Glacis

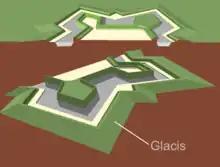
Diagram showing upward sloped glacis

A glacis in military engineering is an artificial slope as part of a medieval castle or in early modern fortresses. They may be constructed of earth as a temporary structure or of stone in more permanent structure. More generally, a glacis is any slope, natural or artificial, which fulfils the above requirements. The etymology of this French word suggests a slope made dangerous with ice, hence the relationship with "glacier".